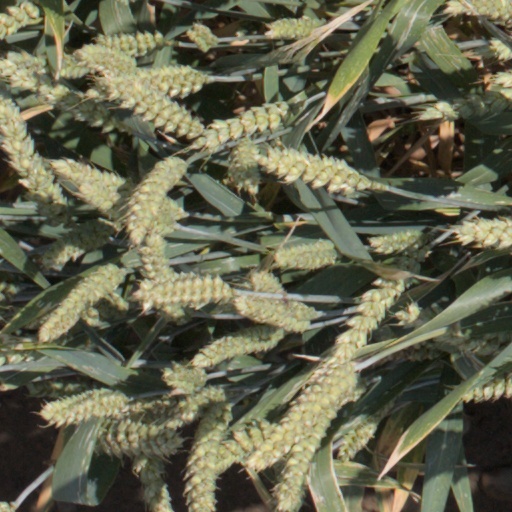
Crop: wheat